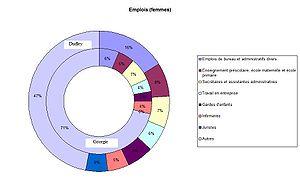
Emplois féminins à Dudley (Géorgie, États-Unis) et dans le reste de l’État
Dudley est une ville du comté de Laurens, Géorgie, États-Unis. Sa population s'élevait à 524 habitants lors du recensement de juillet 2008. Elle fait partie de la zone statistique micropolitaine de Dublin.